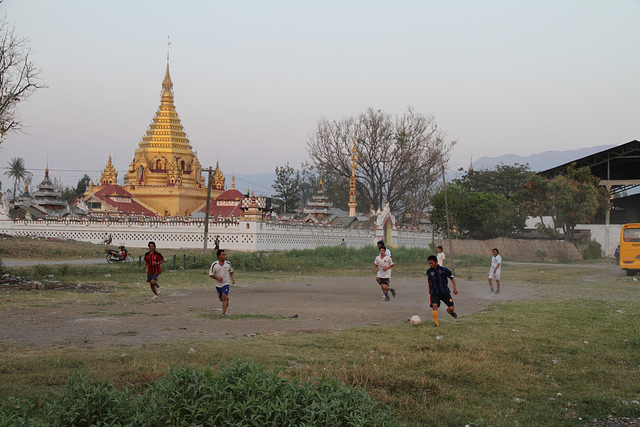
những người đàn ông khác đang tranh bóng với người đàn ông áo đen